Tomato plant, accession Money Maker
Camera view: bottom (45 deg); turntable rotation: 0 degrees
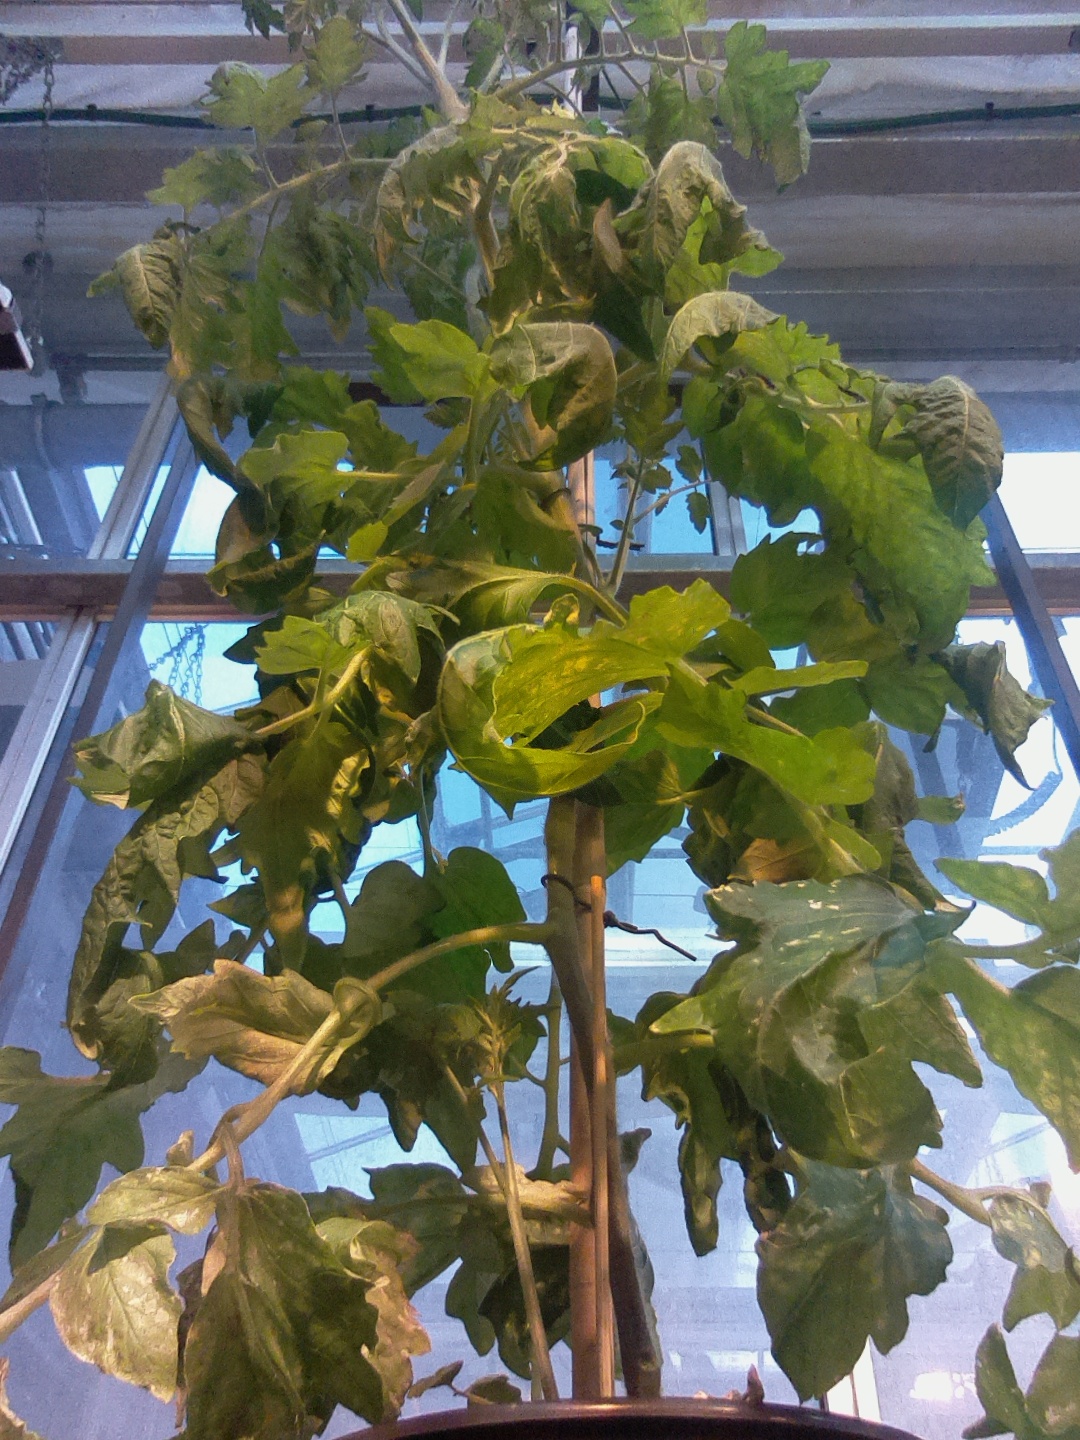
BBCH growth stage 70: Fruits at the main stem or branches visibles